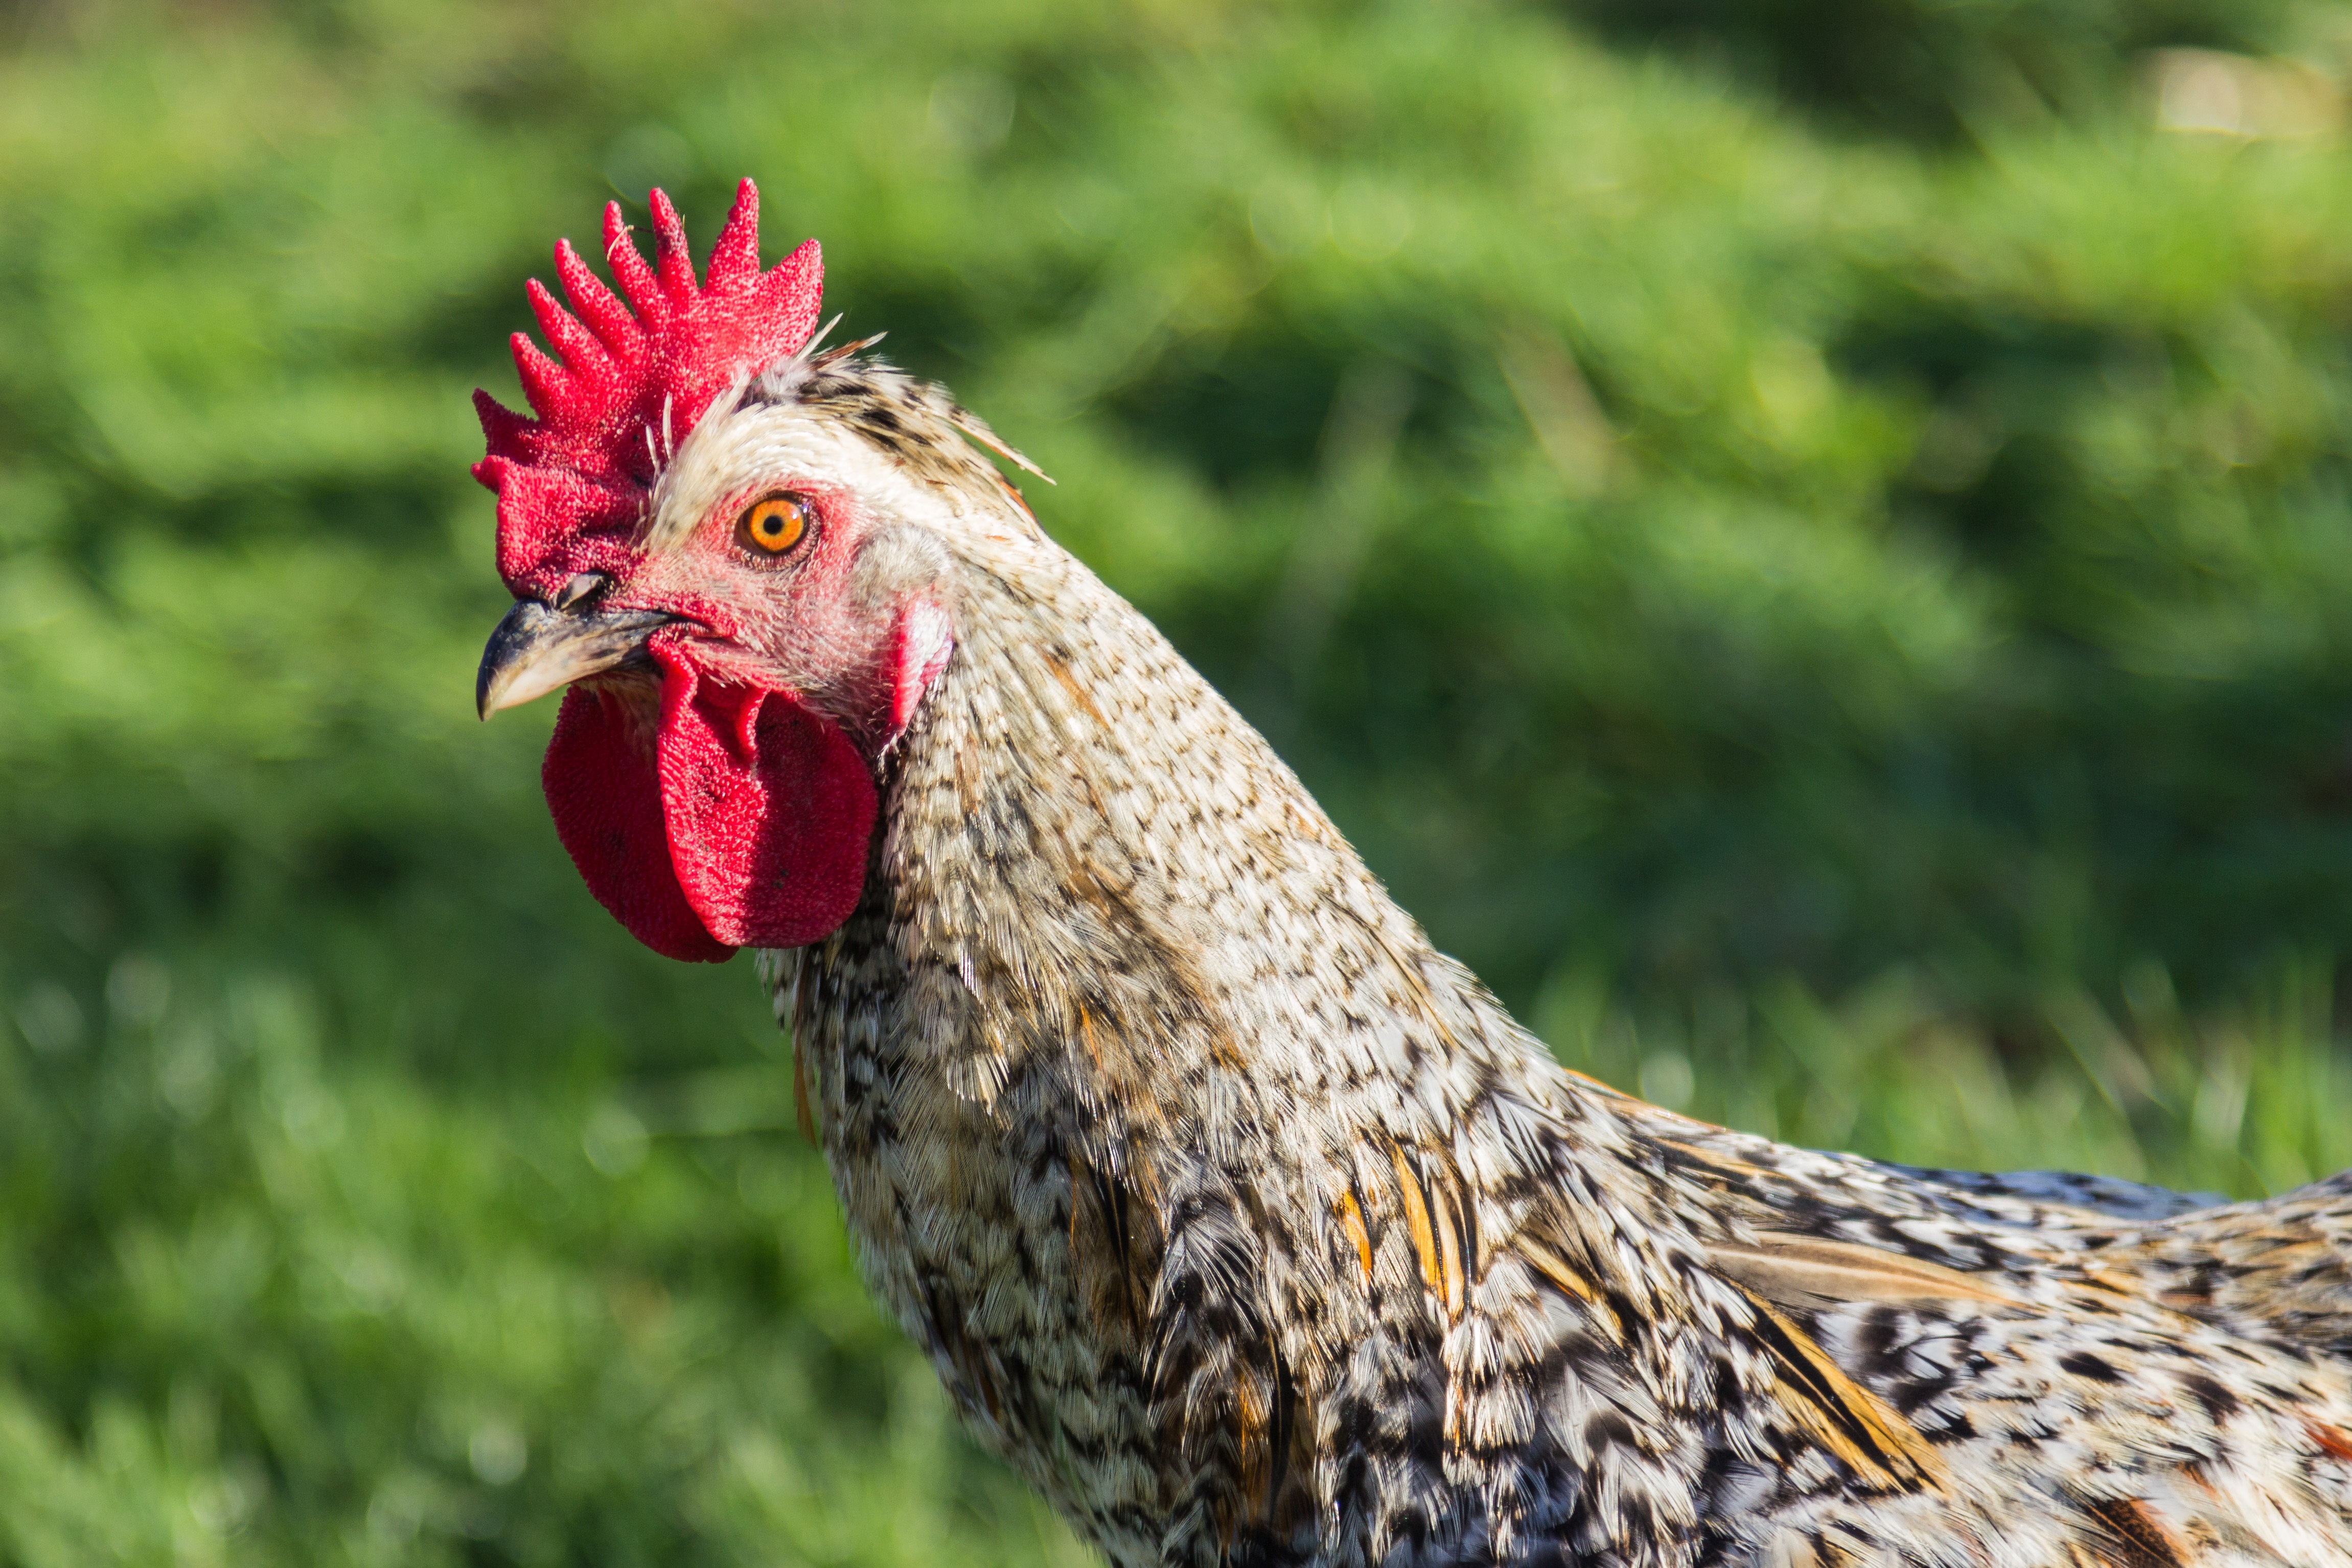
bird, farm, prairie, animal, beak, agriculture, chicken, fowl, fauna, rooster, poultry, galliformes, vertebrate, bill, hahn, wildlife photography, chickens, phasianidae, comb, animal husbandry, free range, breed chicken